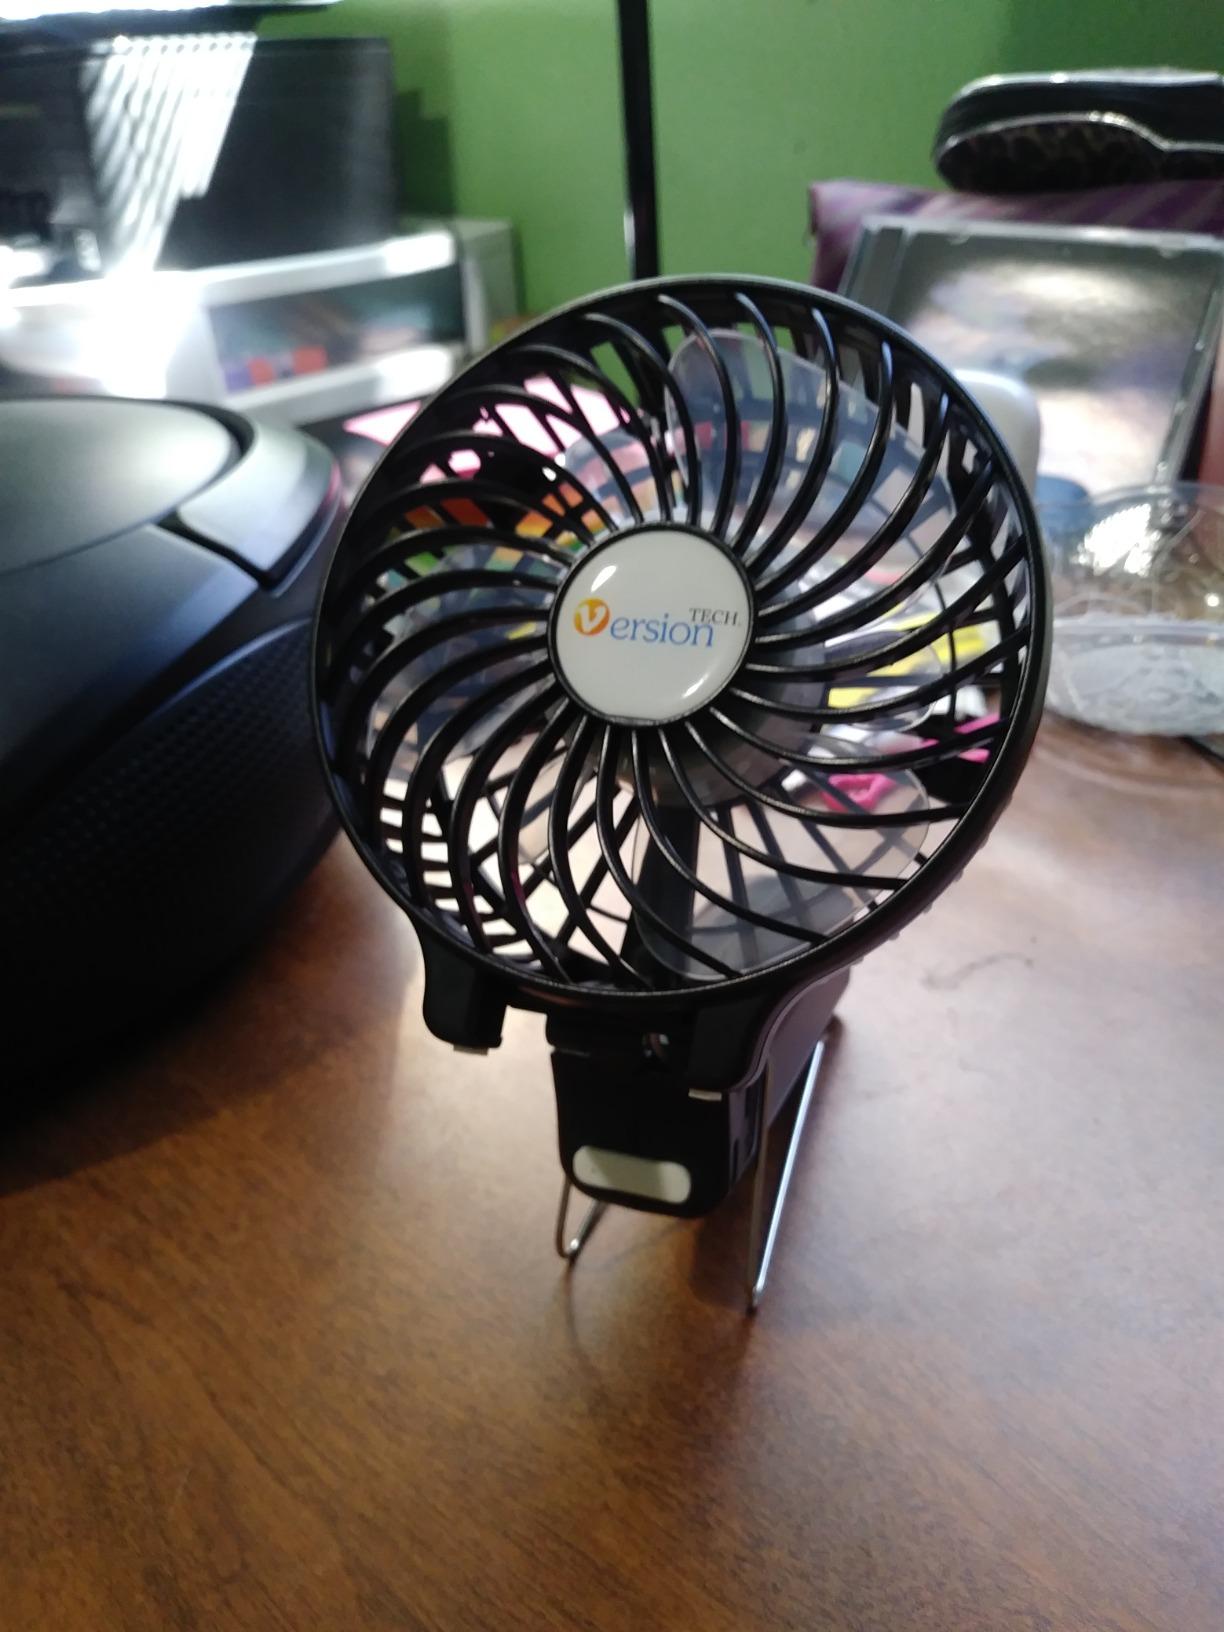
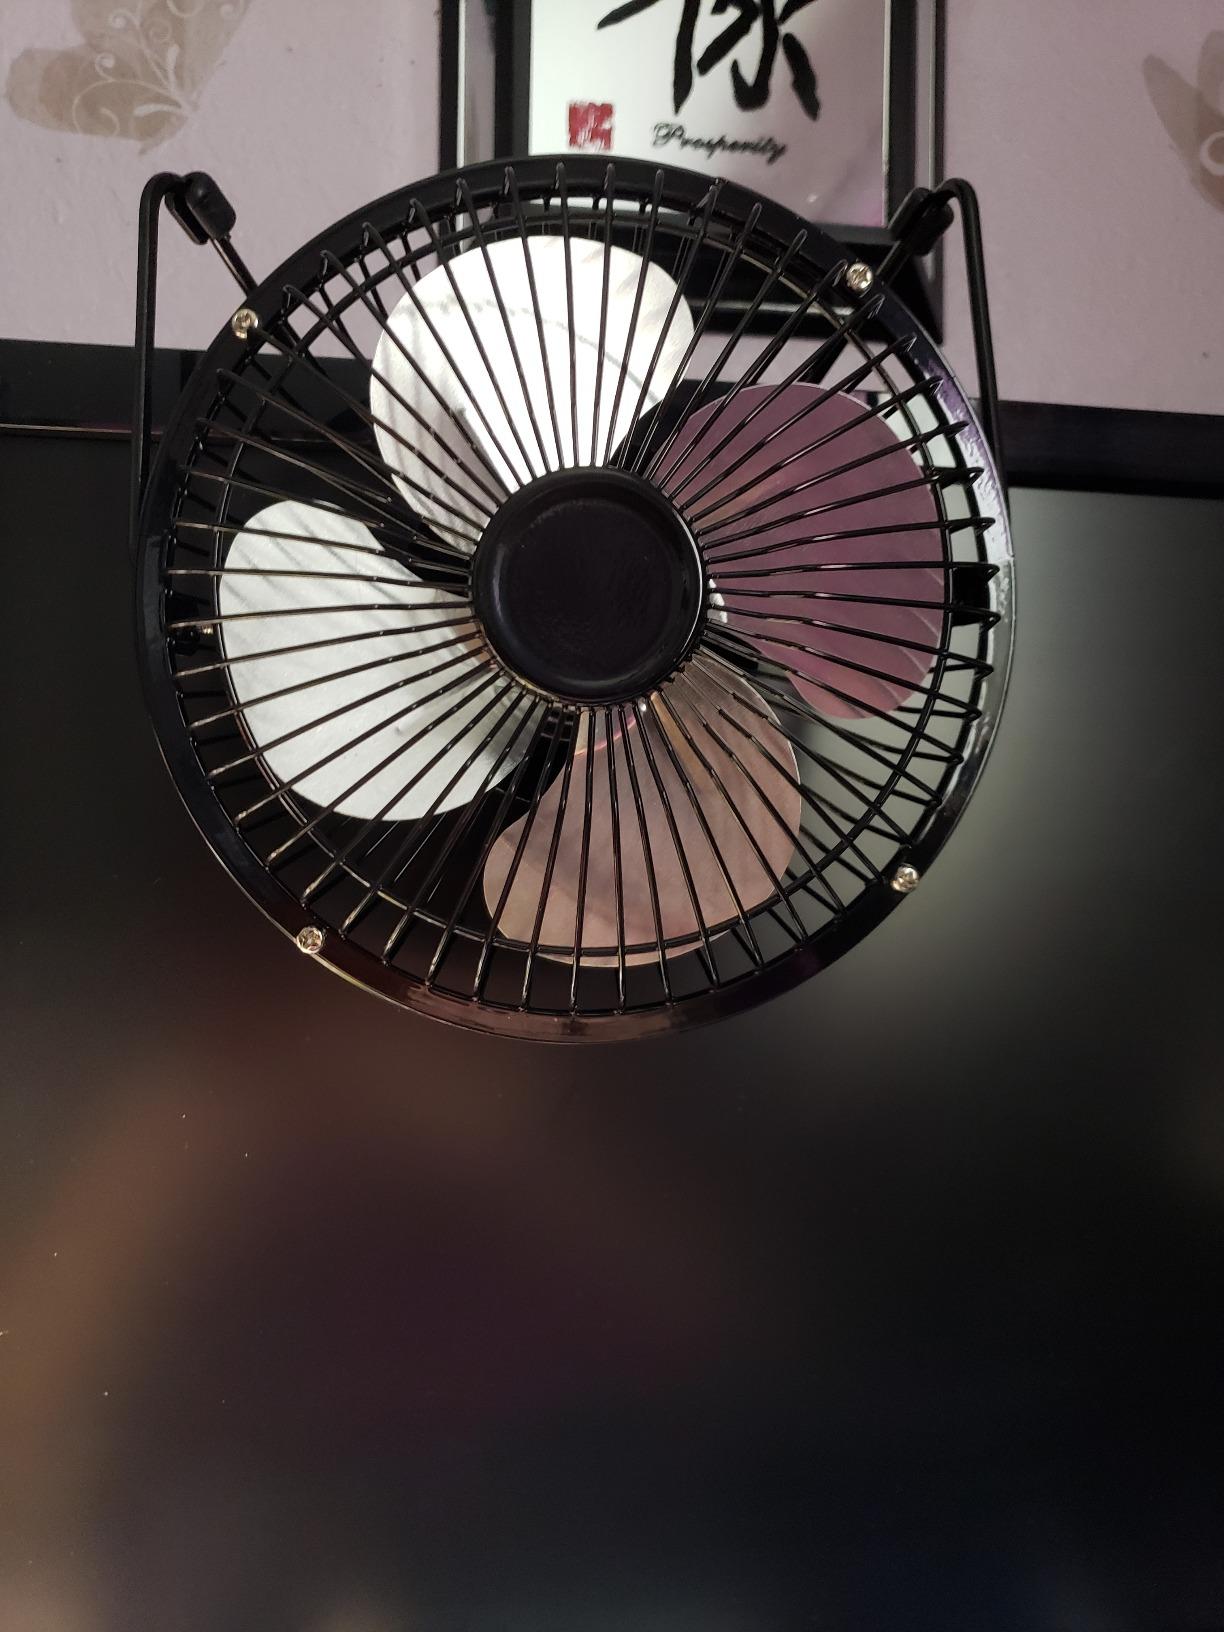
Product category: fan
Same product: no